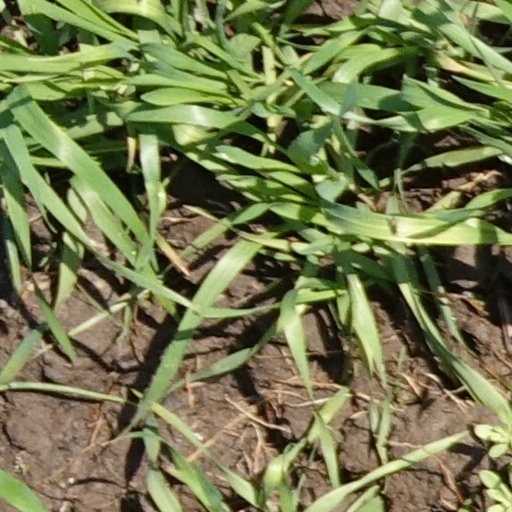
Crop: wheat